Museum of Precinema

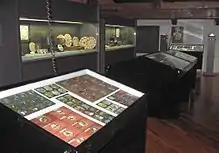
Magic lantern slides and optical toys exhibited inside the Museum of Precinema.

A particularly rare acquisition on the part of the Museum is a magic lantern dating from around 1790 from the Medici Villa at Poggio a Caiano, a temporary residence of the Lorena, Grand Dukes of Tuscany. The magic lantern is complete with its box and 108 original panoramic lantern slides that recount stories from Greek mythology and of Ancient Rome.